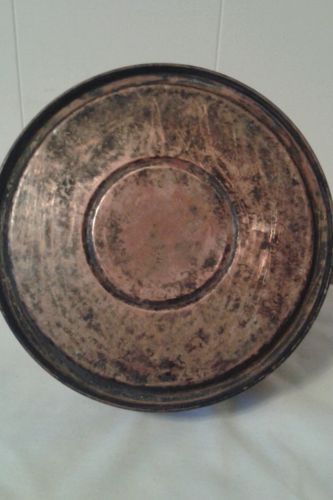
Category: kettle